Jitang station

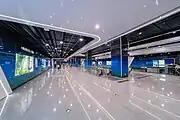
Concourse

The station started construction of the main station structure on 20 March 2020, topped out the main structure on 13 October 2022, and topped out of the auxiliary structures on 28 March 2023.